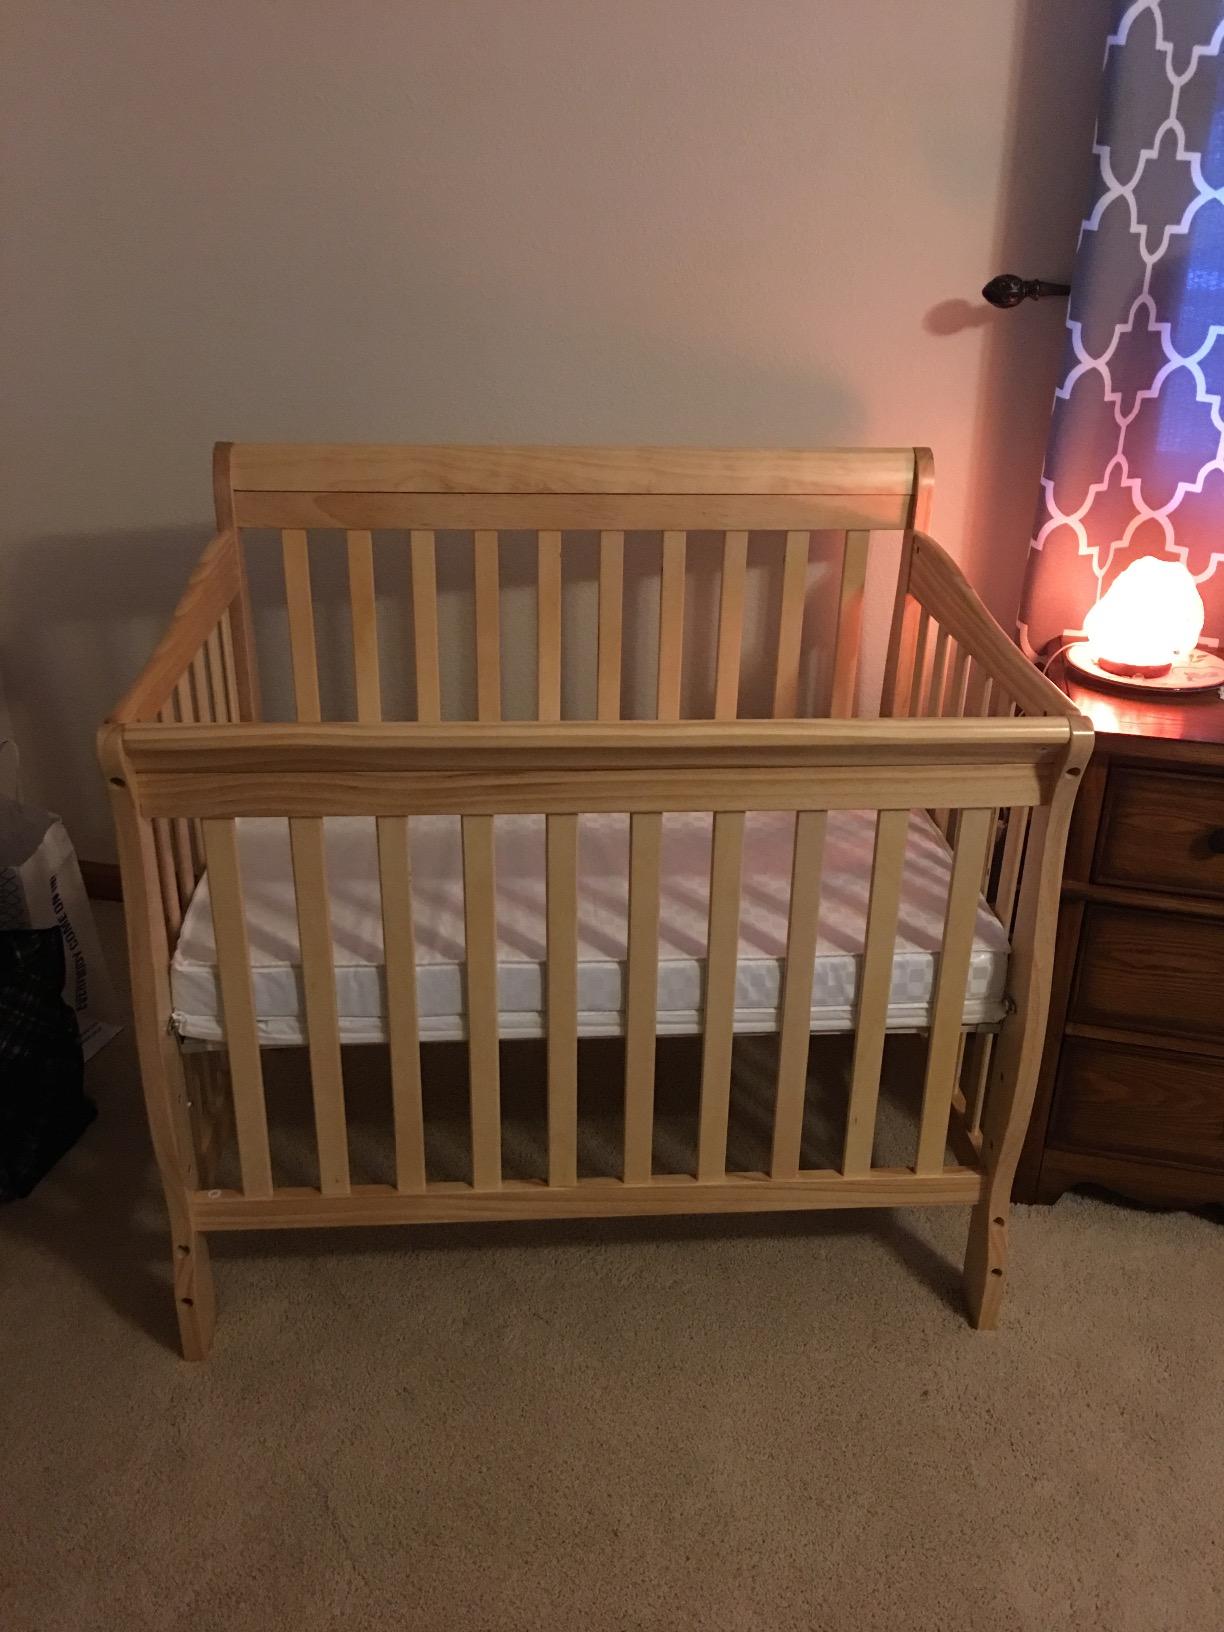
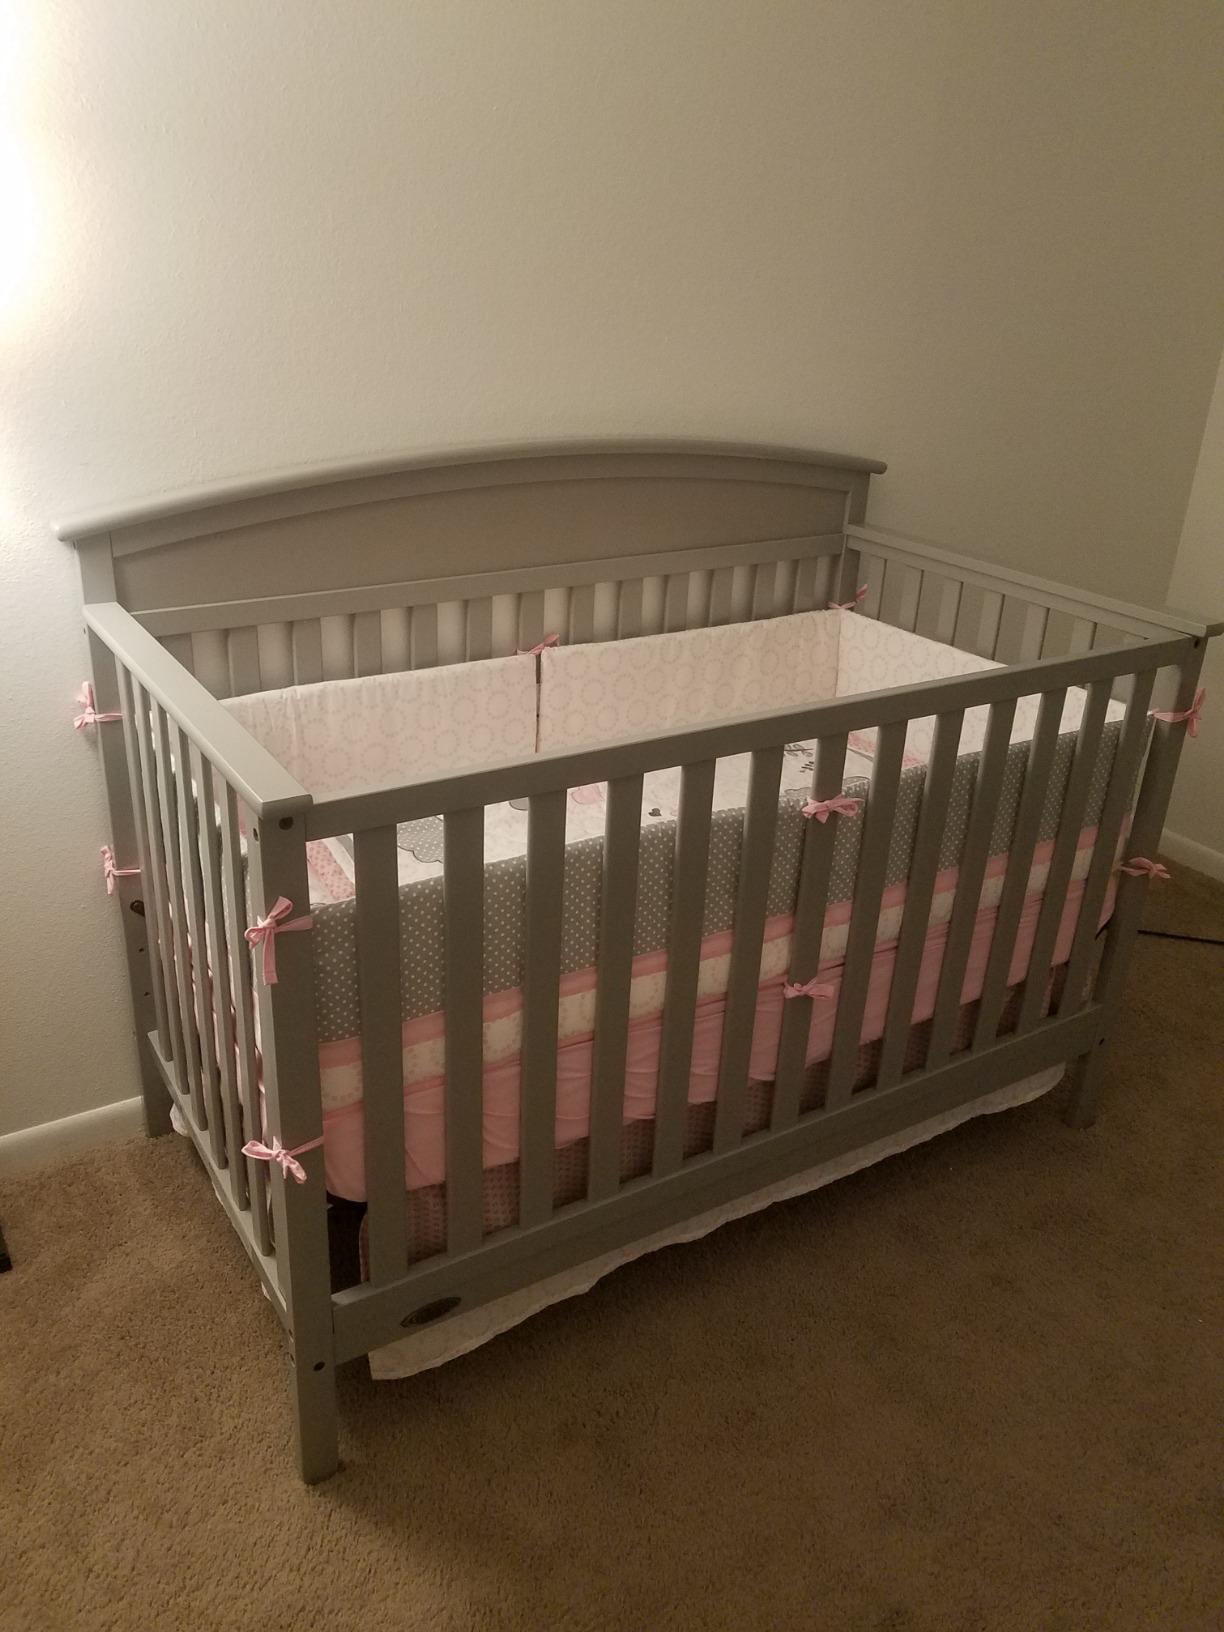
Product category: products_crib
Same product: no